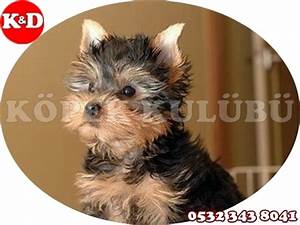
Label: dog